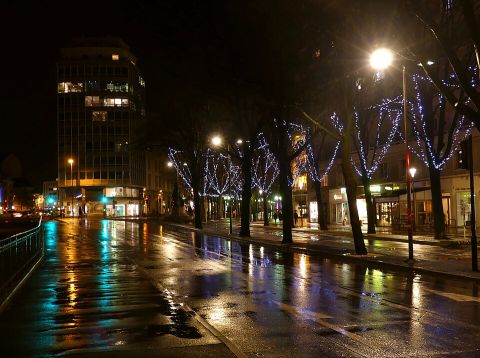
Road surface condition: wet